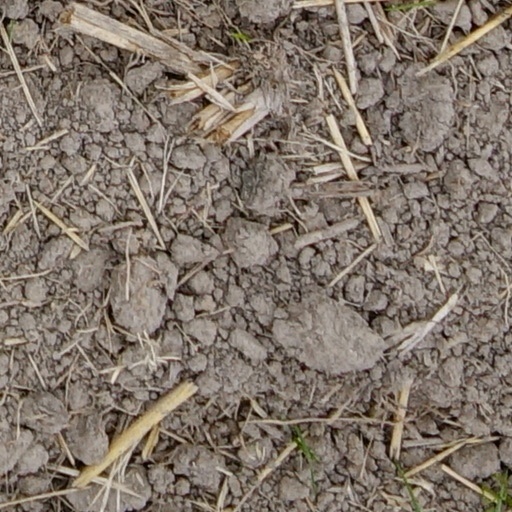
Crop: wheat